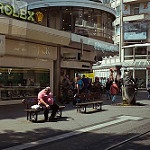
Label: street